Josh Pyke

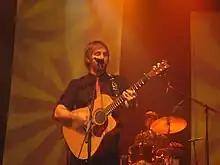
Pyke performing in 2009.

Josh Pyke released his debut studio album, "Memories & Dust" on 10 March 2007. It debuted at number 4 on ARIA Charts. Lead singles "Memories & Dust" and "Lines on Palms" peaked within the ARIA top 50. At the ARIA Music Awards of 2007, the album was nominated for five awards, winning three.